Which point is corresponding to the reference point?
Reference image:
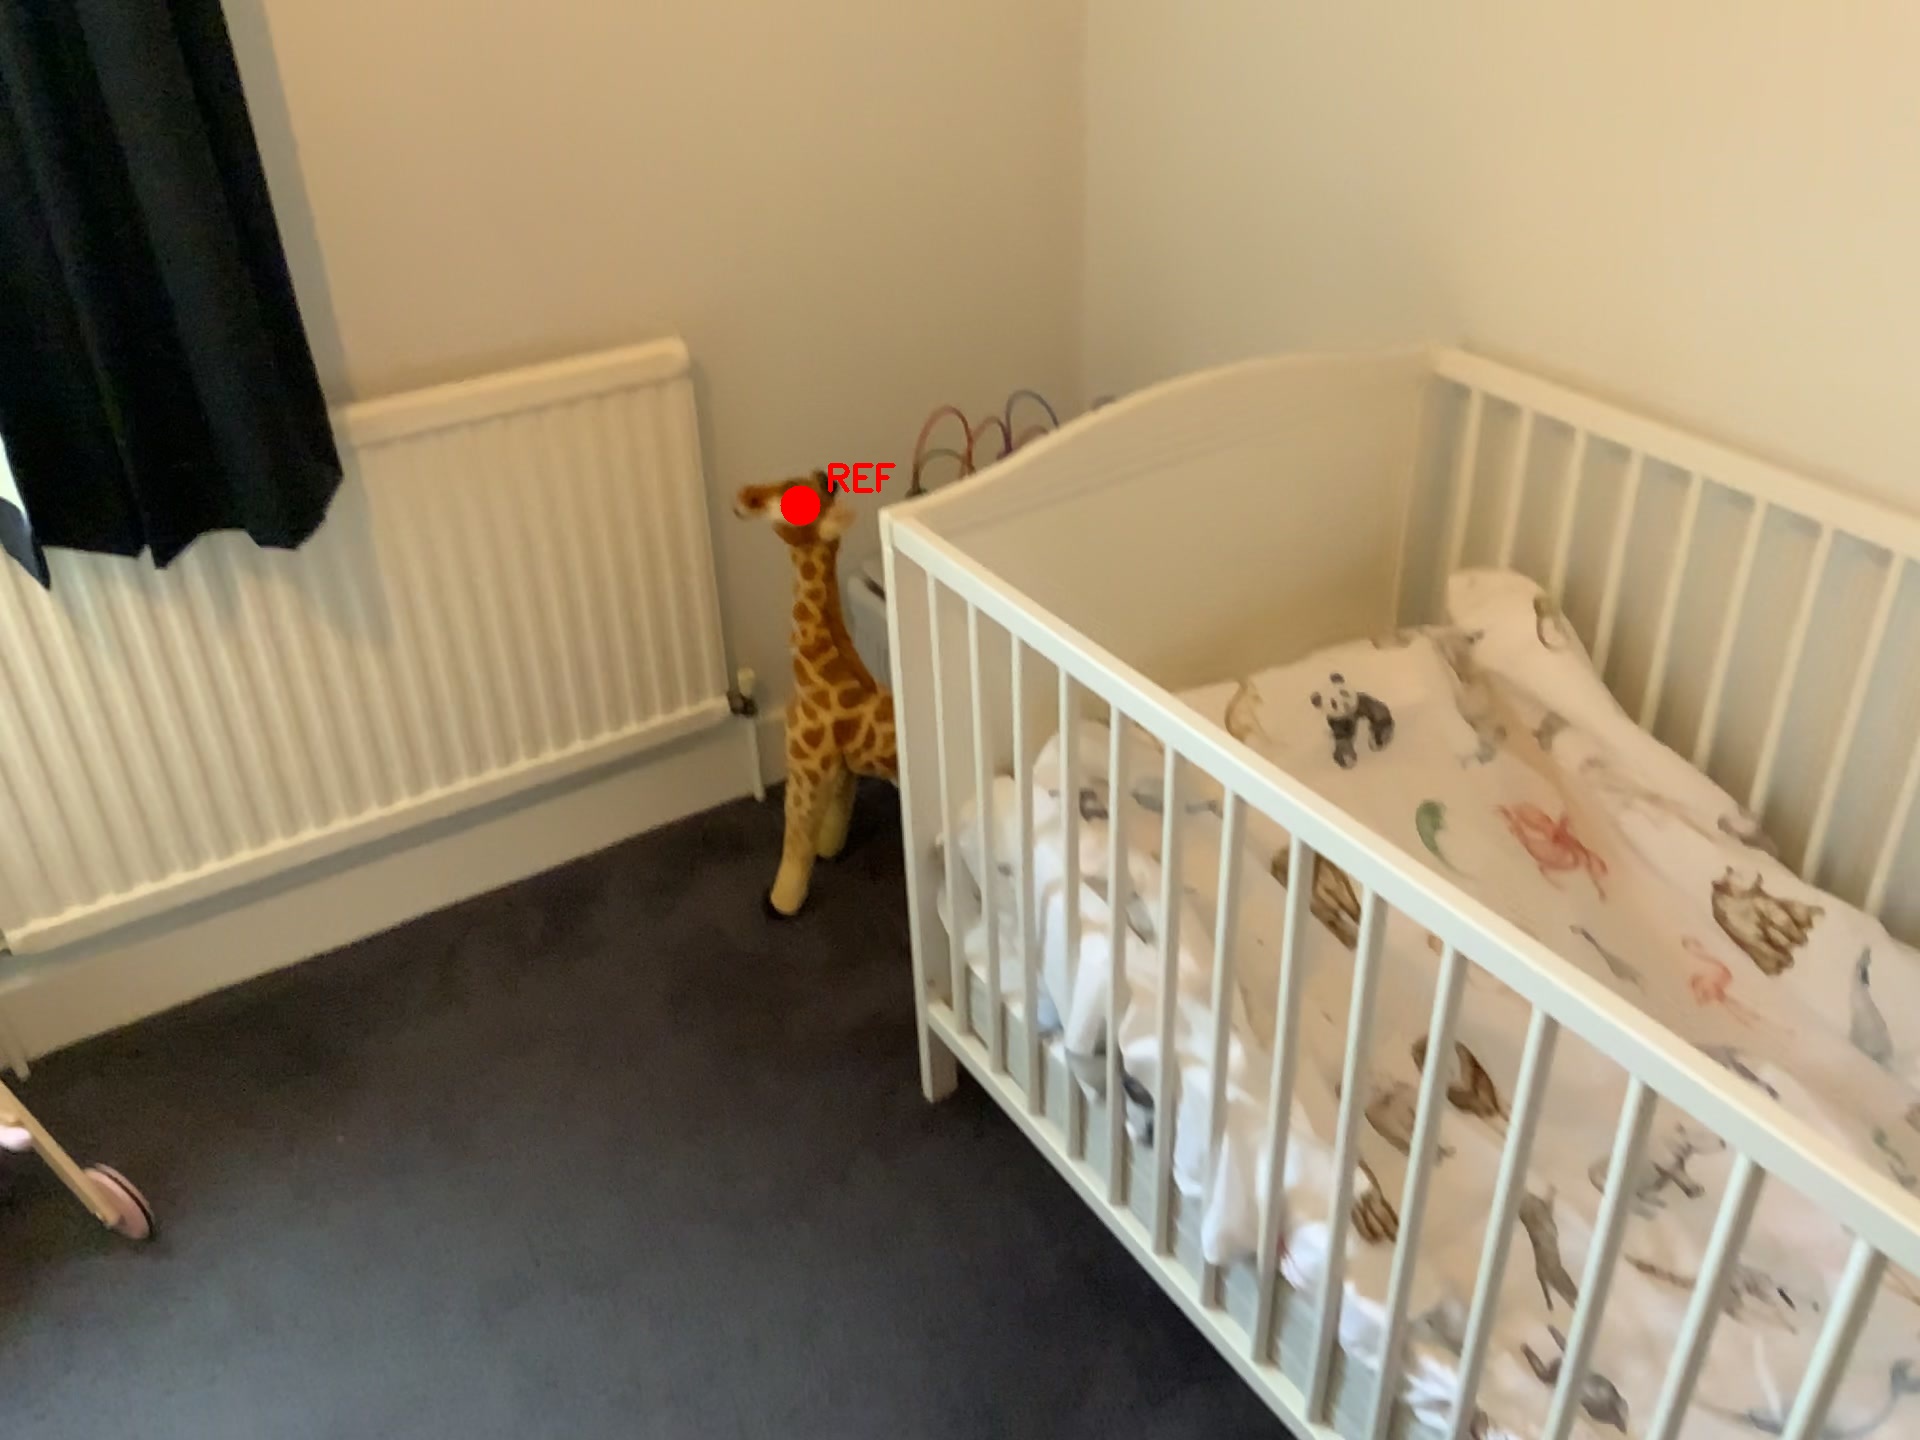
Option image:
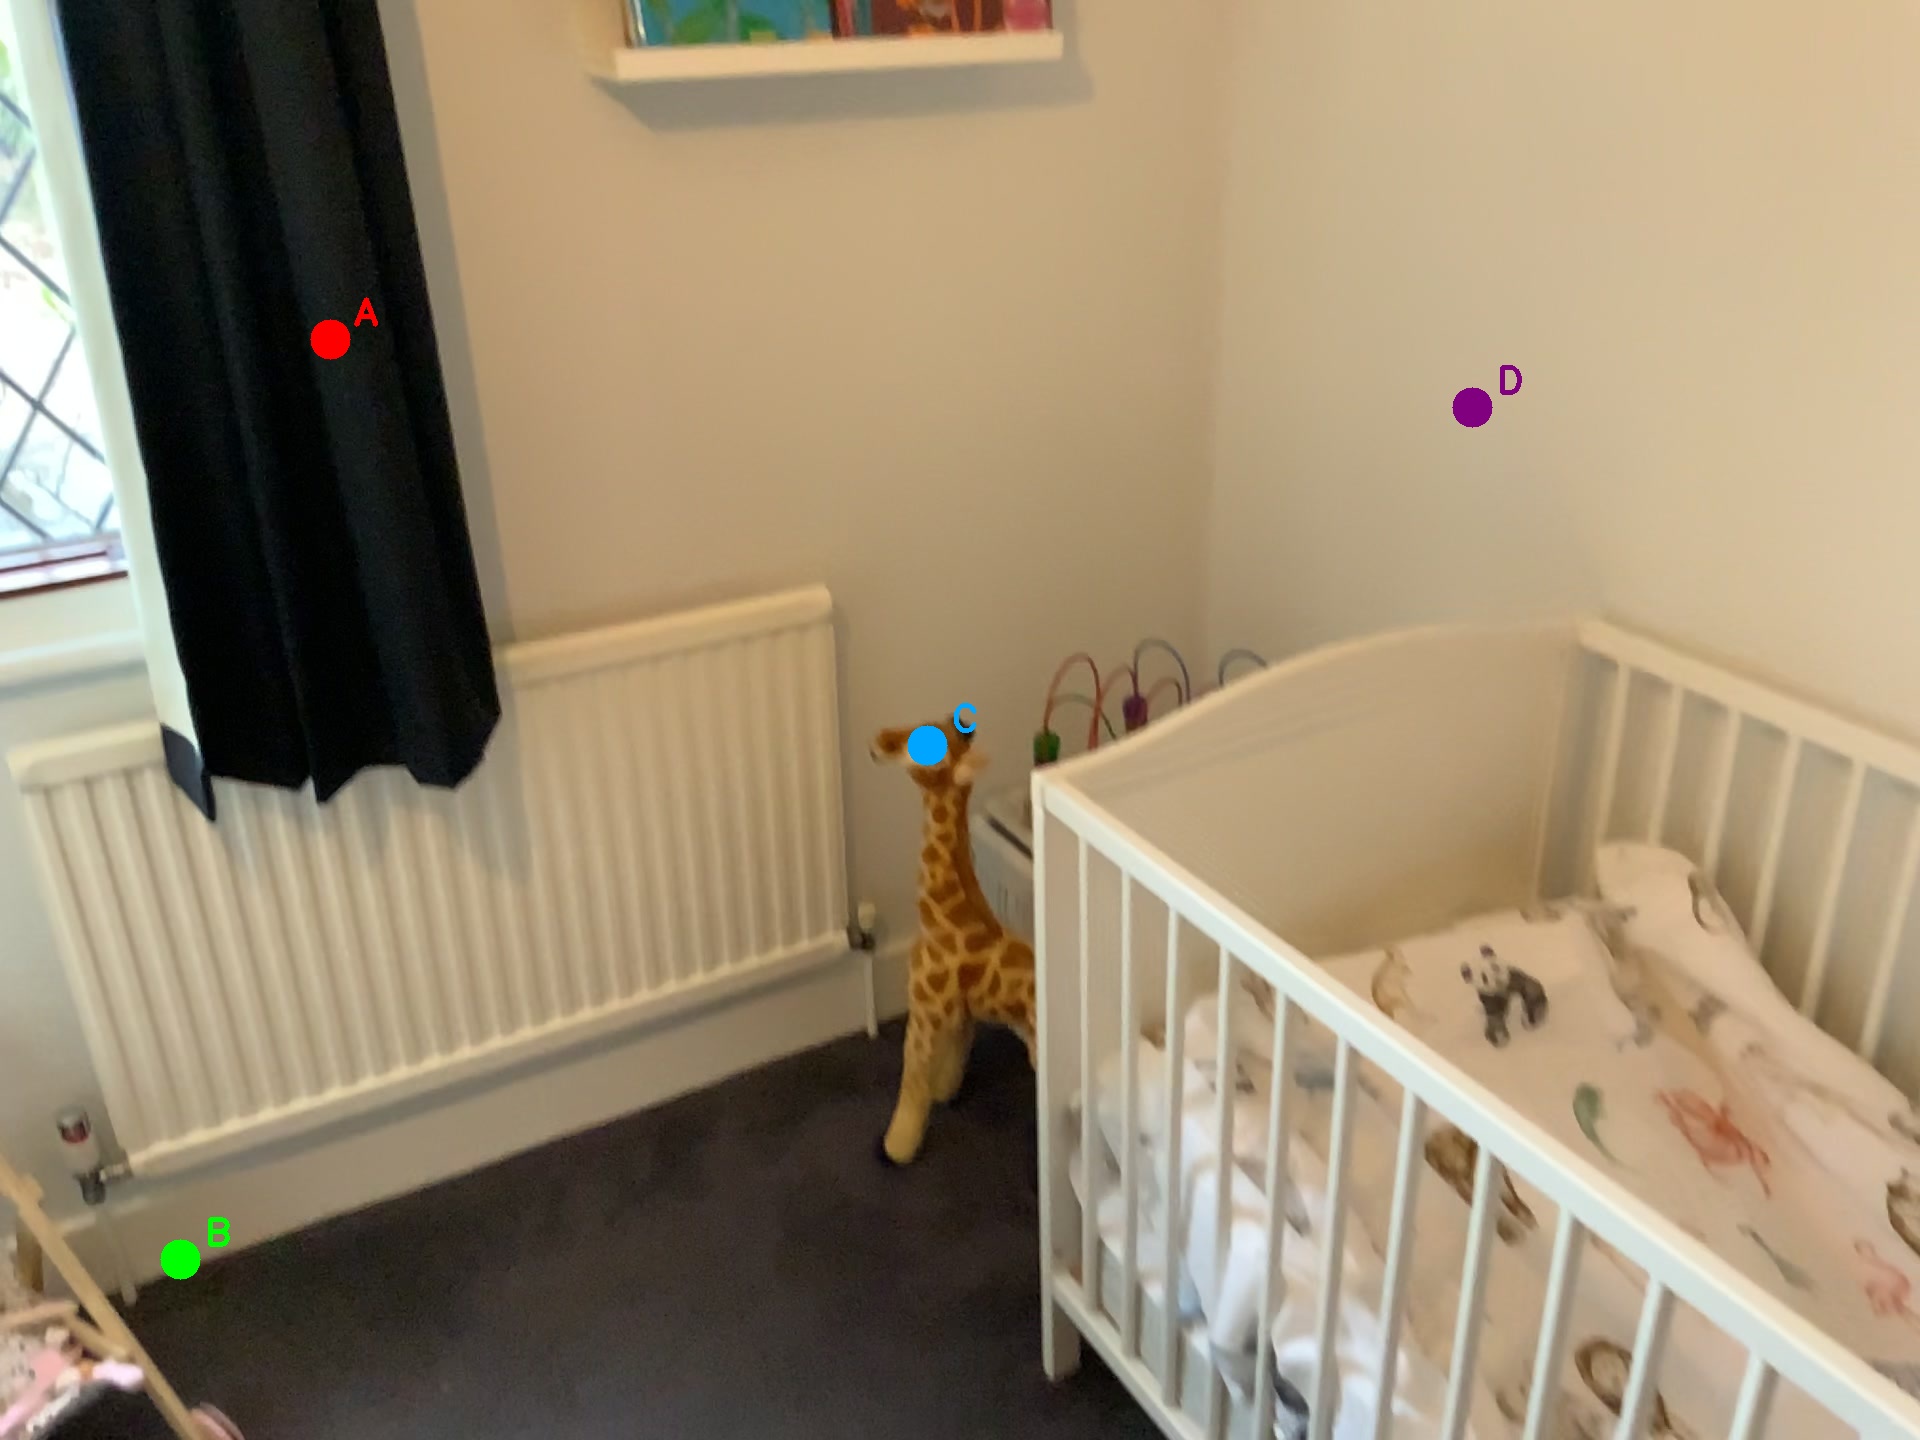
Choices:
Point A
Point B
Point C
Point D
Answer: (C)